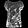
Label: Shirt